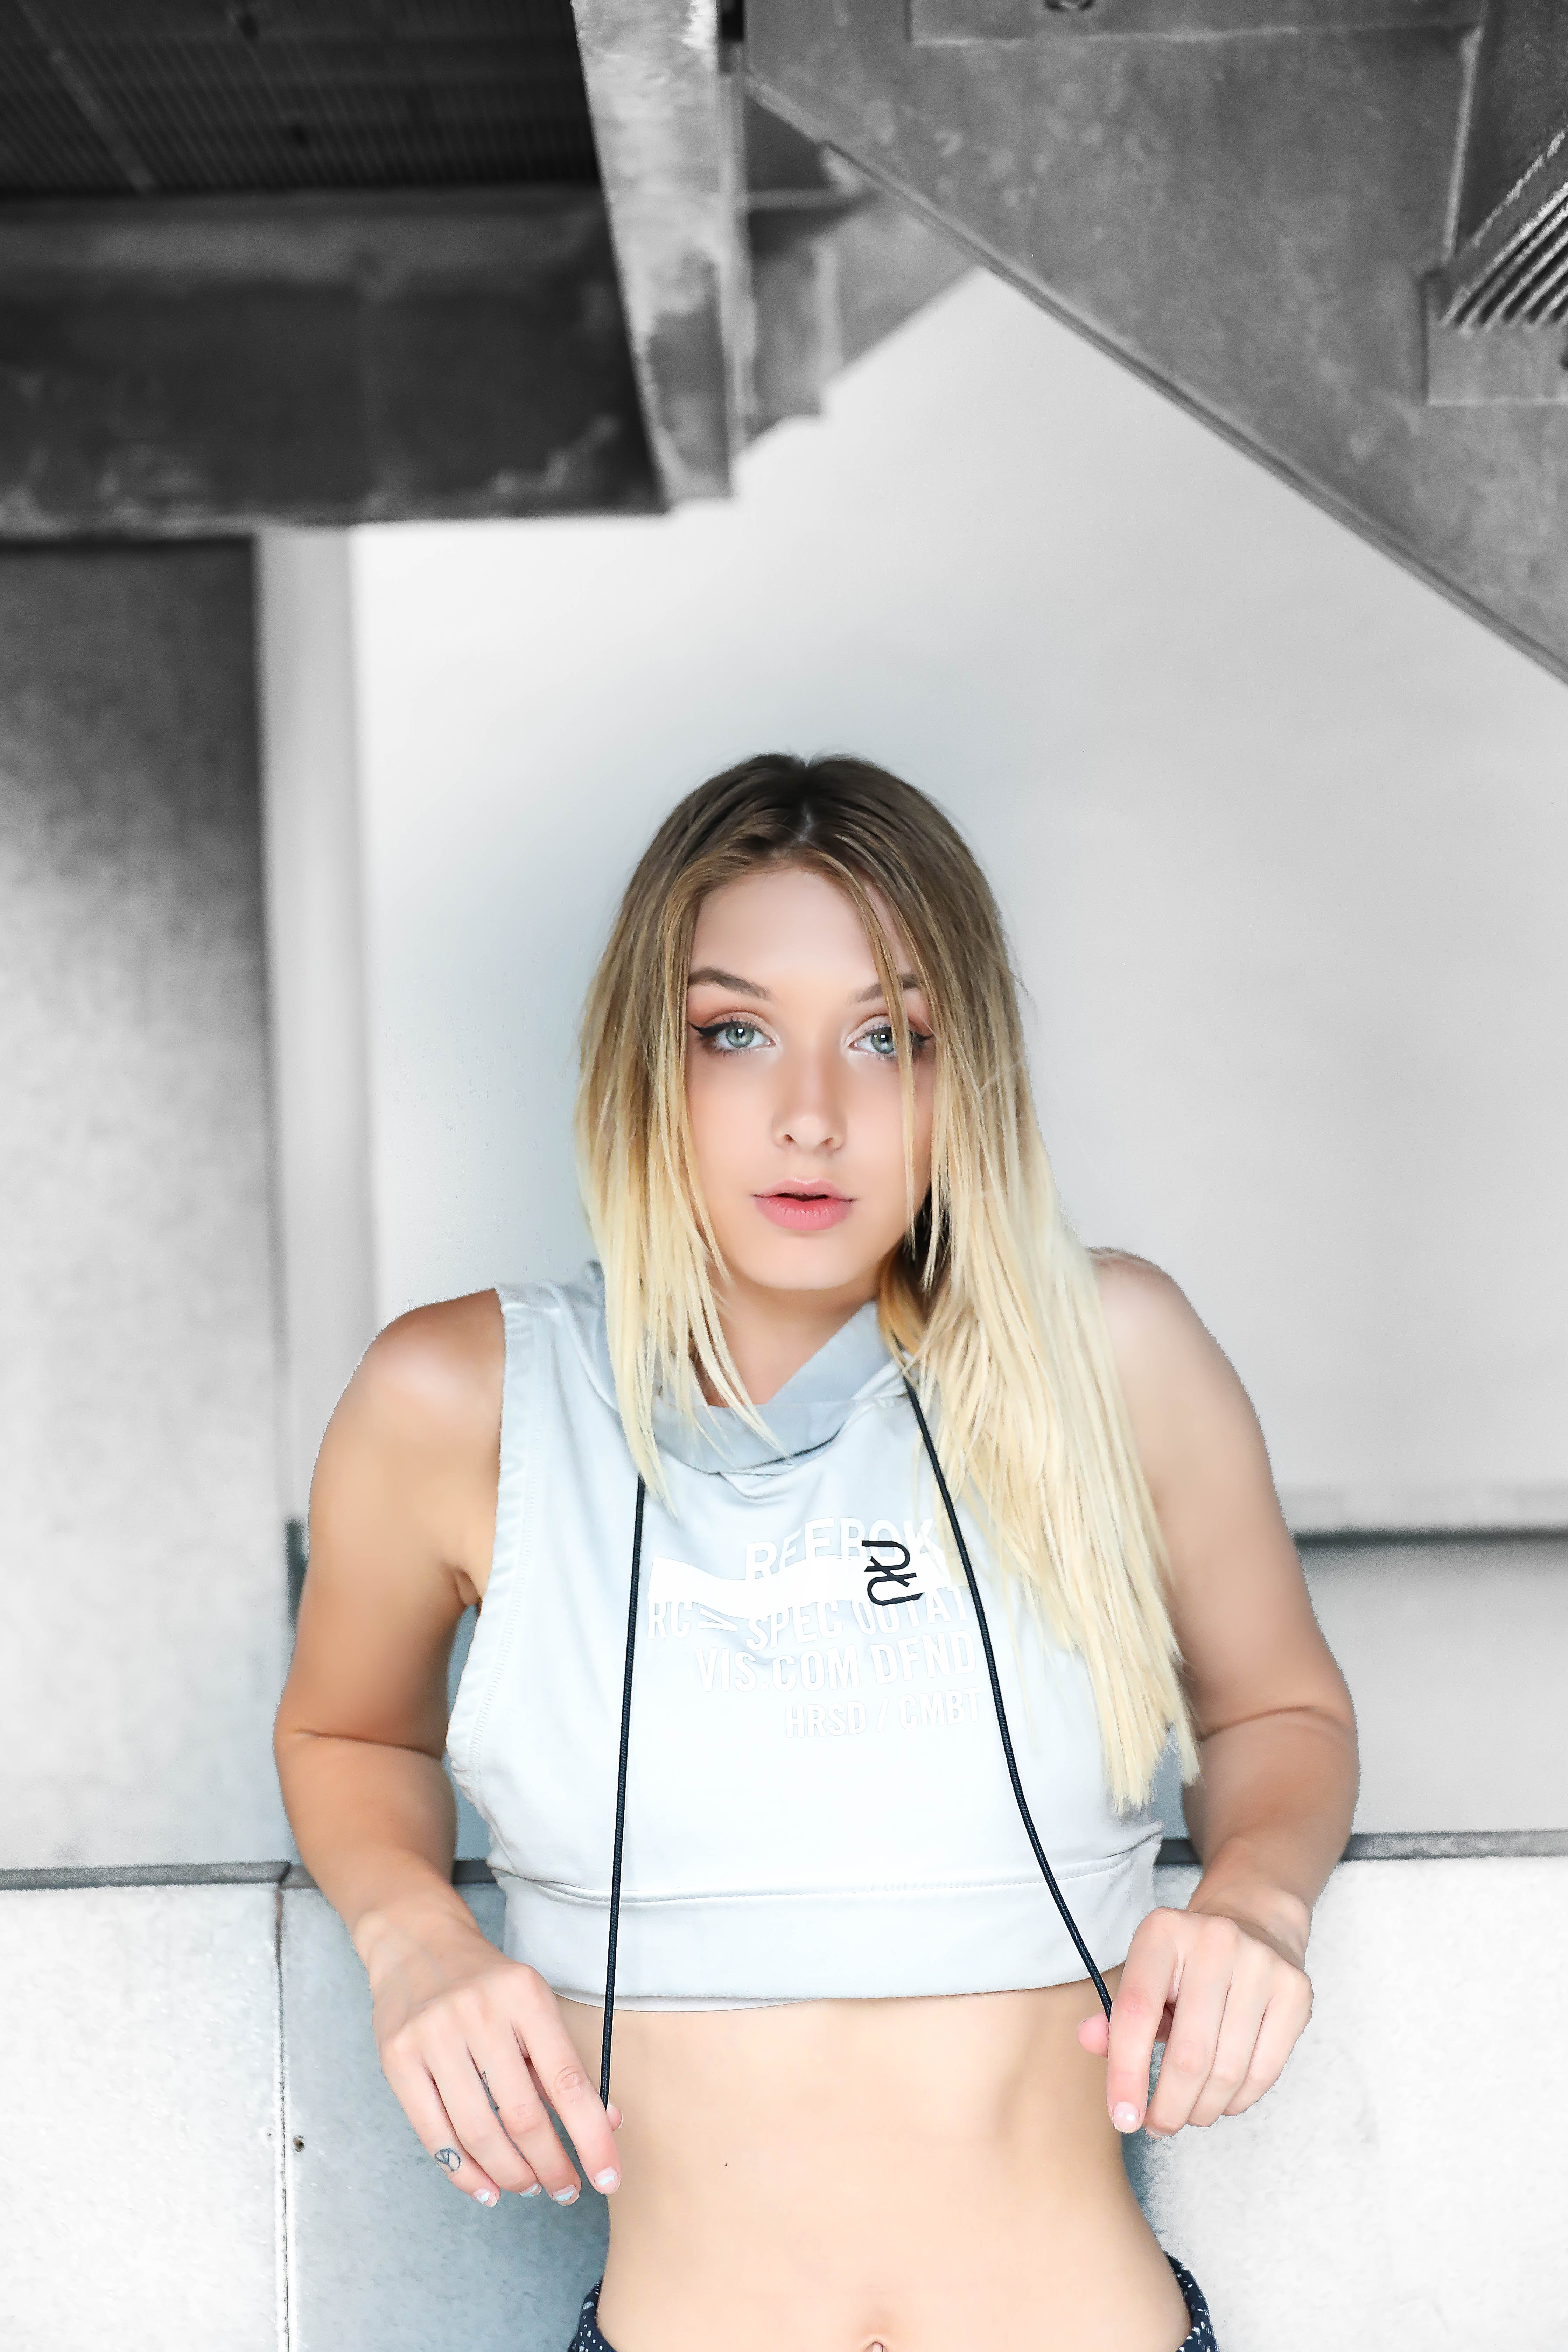
hand, girl, leg, standing, model, lady, shoulder, smile, muscle, long hair, fun, neck, thigh, beauty, blond, joint, abdomen, photo shoot, brown hair, human hair color, active undergarment